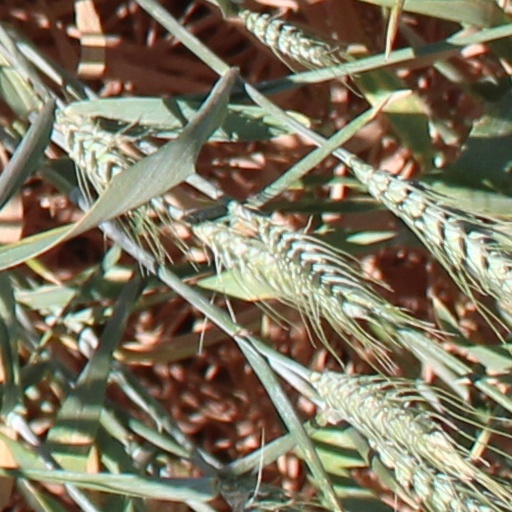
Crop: wheat